No. 90 Signals Unit RAF

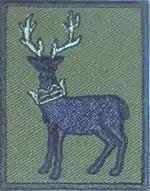
The Tactical Recognition Flash of TCW and 90 Signals Unit

90 Signals Unit (90 SU) is based at RAF Leeming, North Yorkshire and provides information and communication services to deployed units of the Royal Air Force.